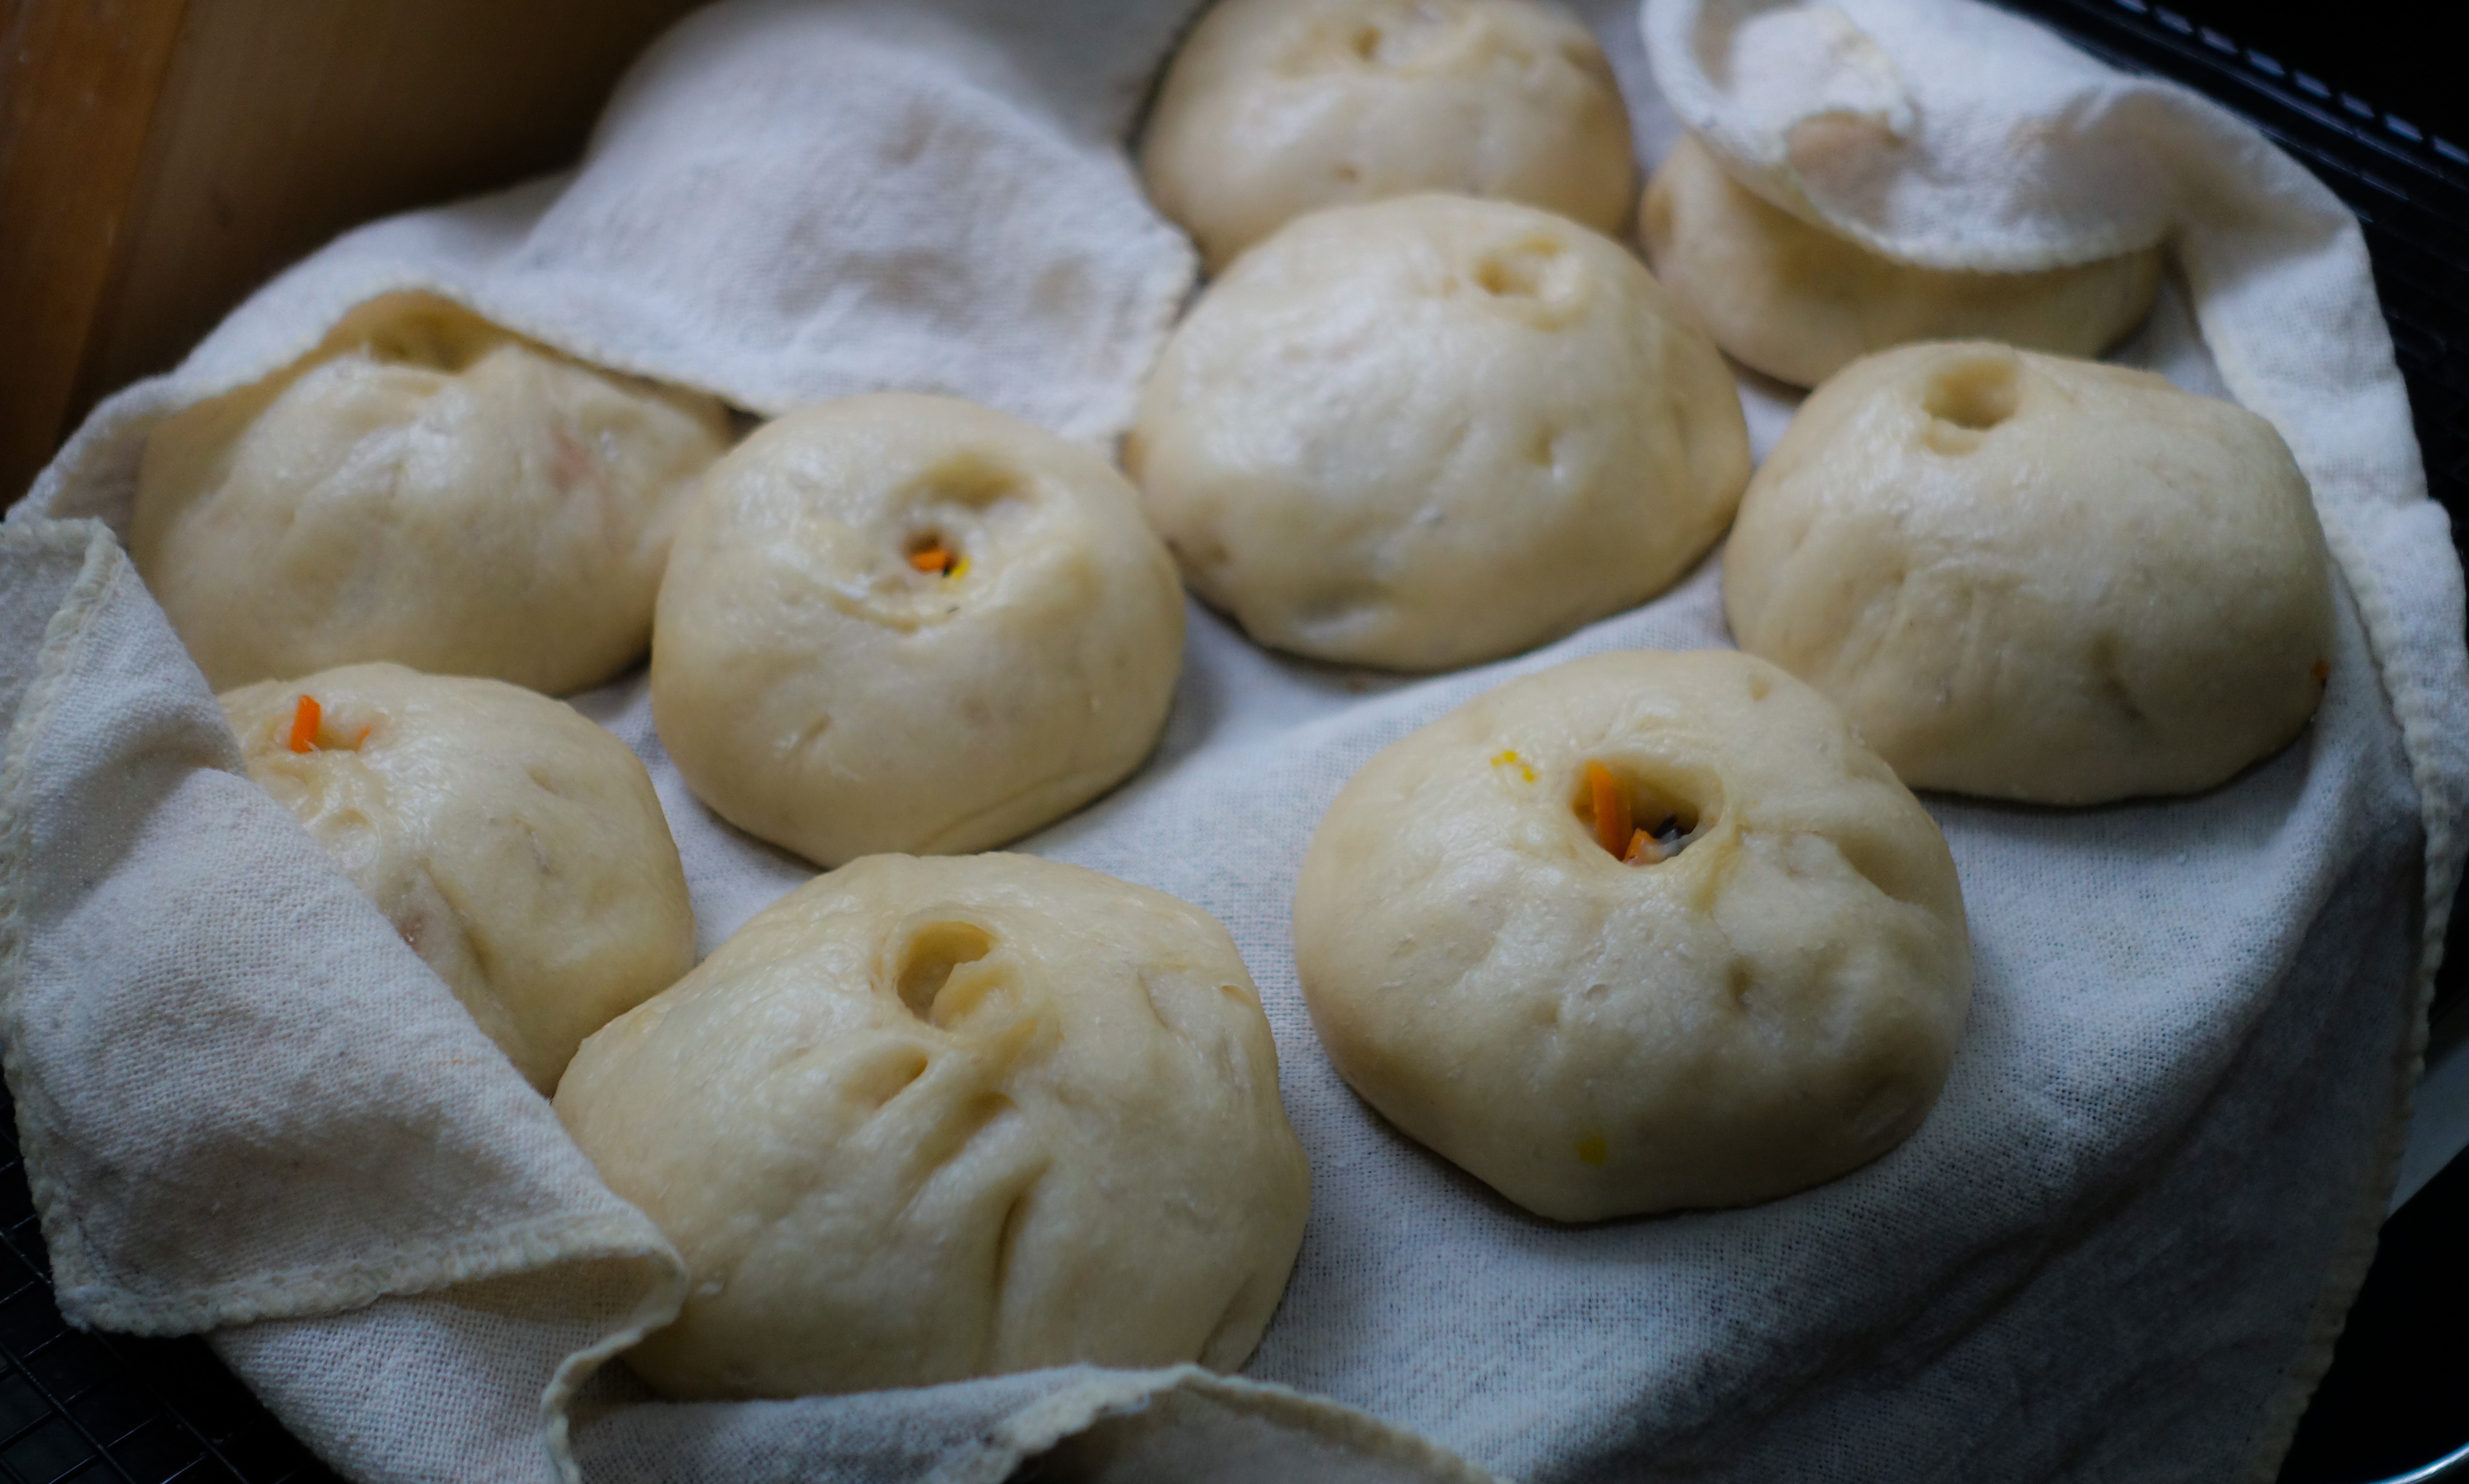
dish, food, cuisine, B nh bao, cha siu bao, buuz, baozi, dumpling, nikuman, momo, siopao, khinkali, xiaolongbao, ingredient, mongolian food, produce, chinese food, Mantou, Kozhukkattai, Hong Kong cuisine, georgian cuisine, Xiaochi, jiaozi, dim sim, appetizer, shanghai food, tibetan food, mandu, Nepalese cuisine, Cantonese food, dessert, vietnamese food, dim sum